Non-rocket spacelaunch

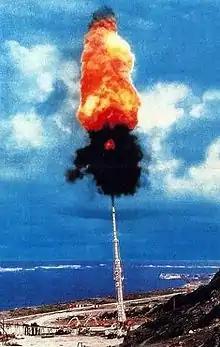
Project HARP, a prototype of a space gun.

A space gun is a proposed method of launching an object into outer space using a large gun, or cannon. Science fiction writer Jules Verne proposed such a launch method in "From the Earth to the Moon", and in 1902 a movie, "A Trip to the Moon", was adapted.